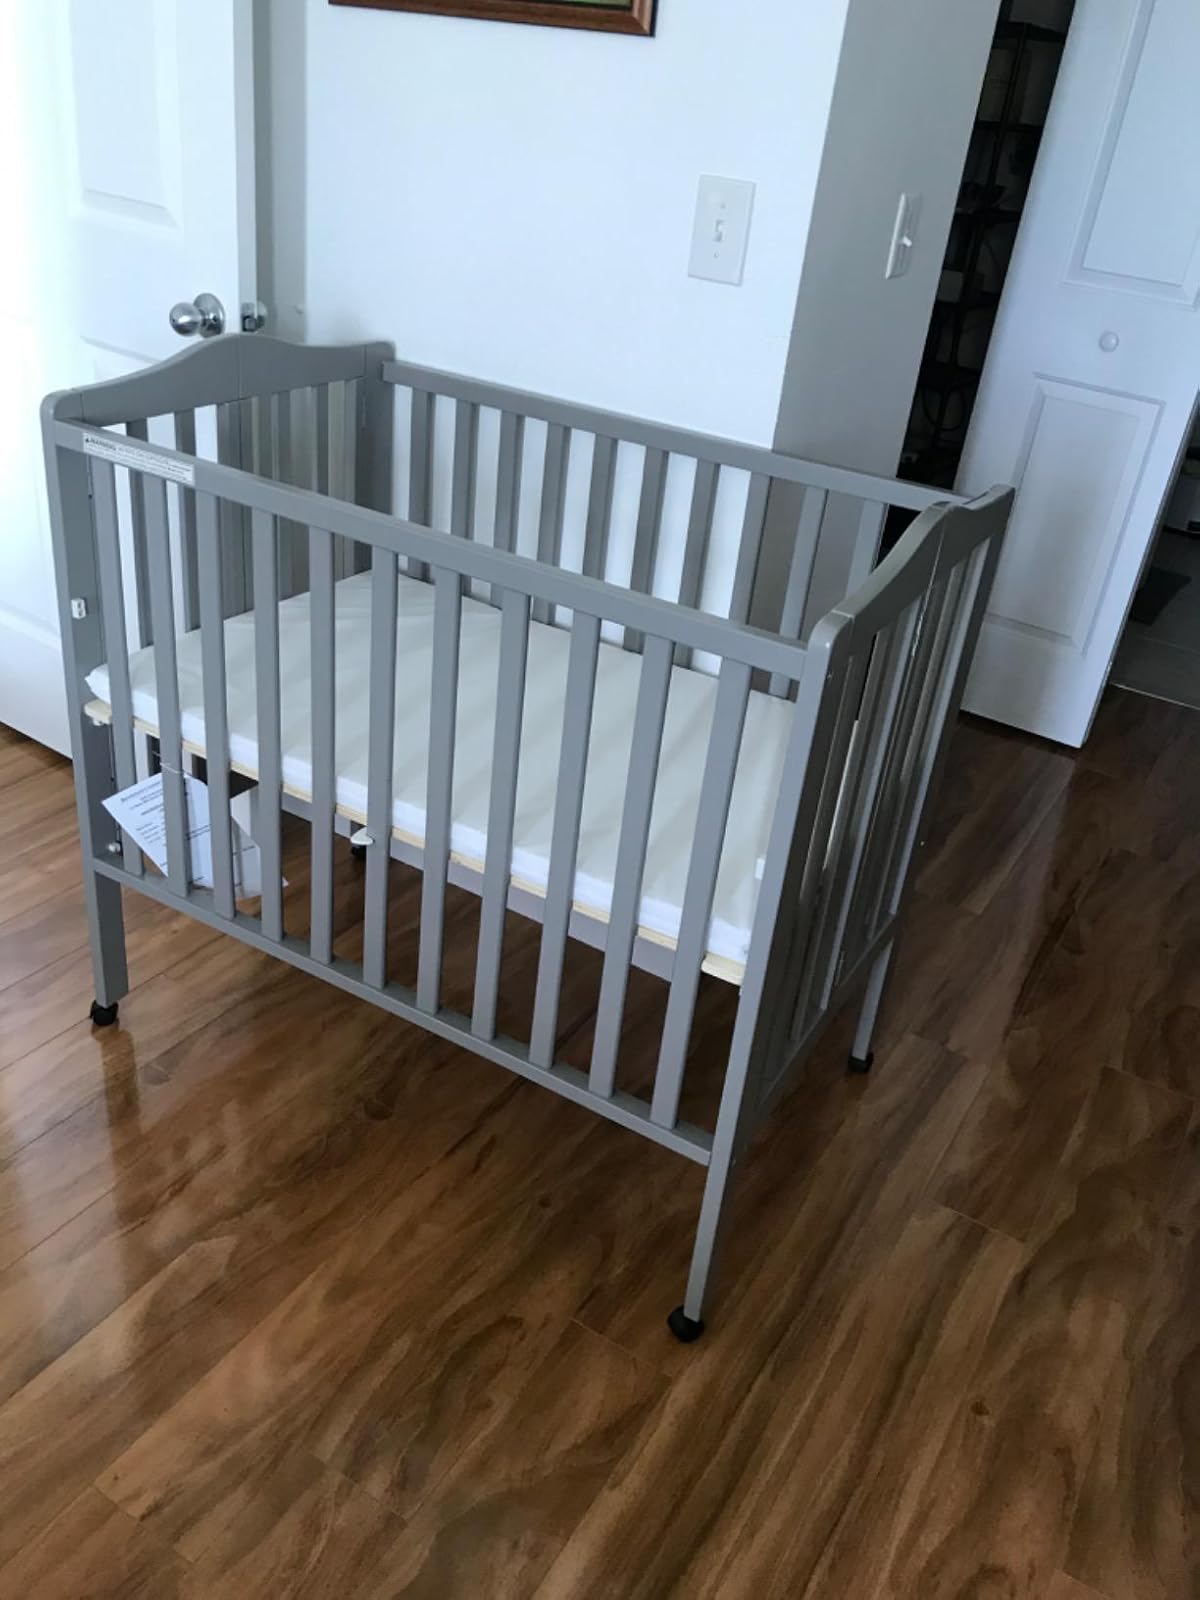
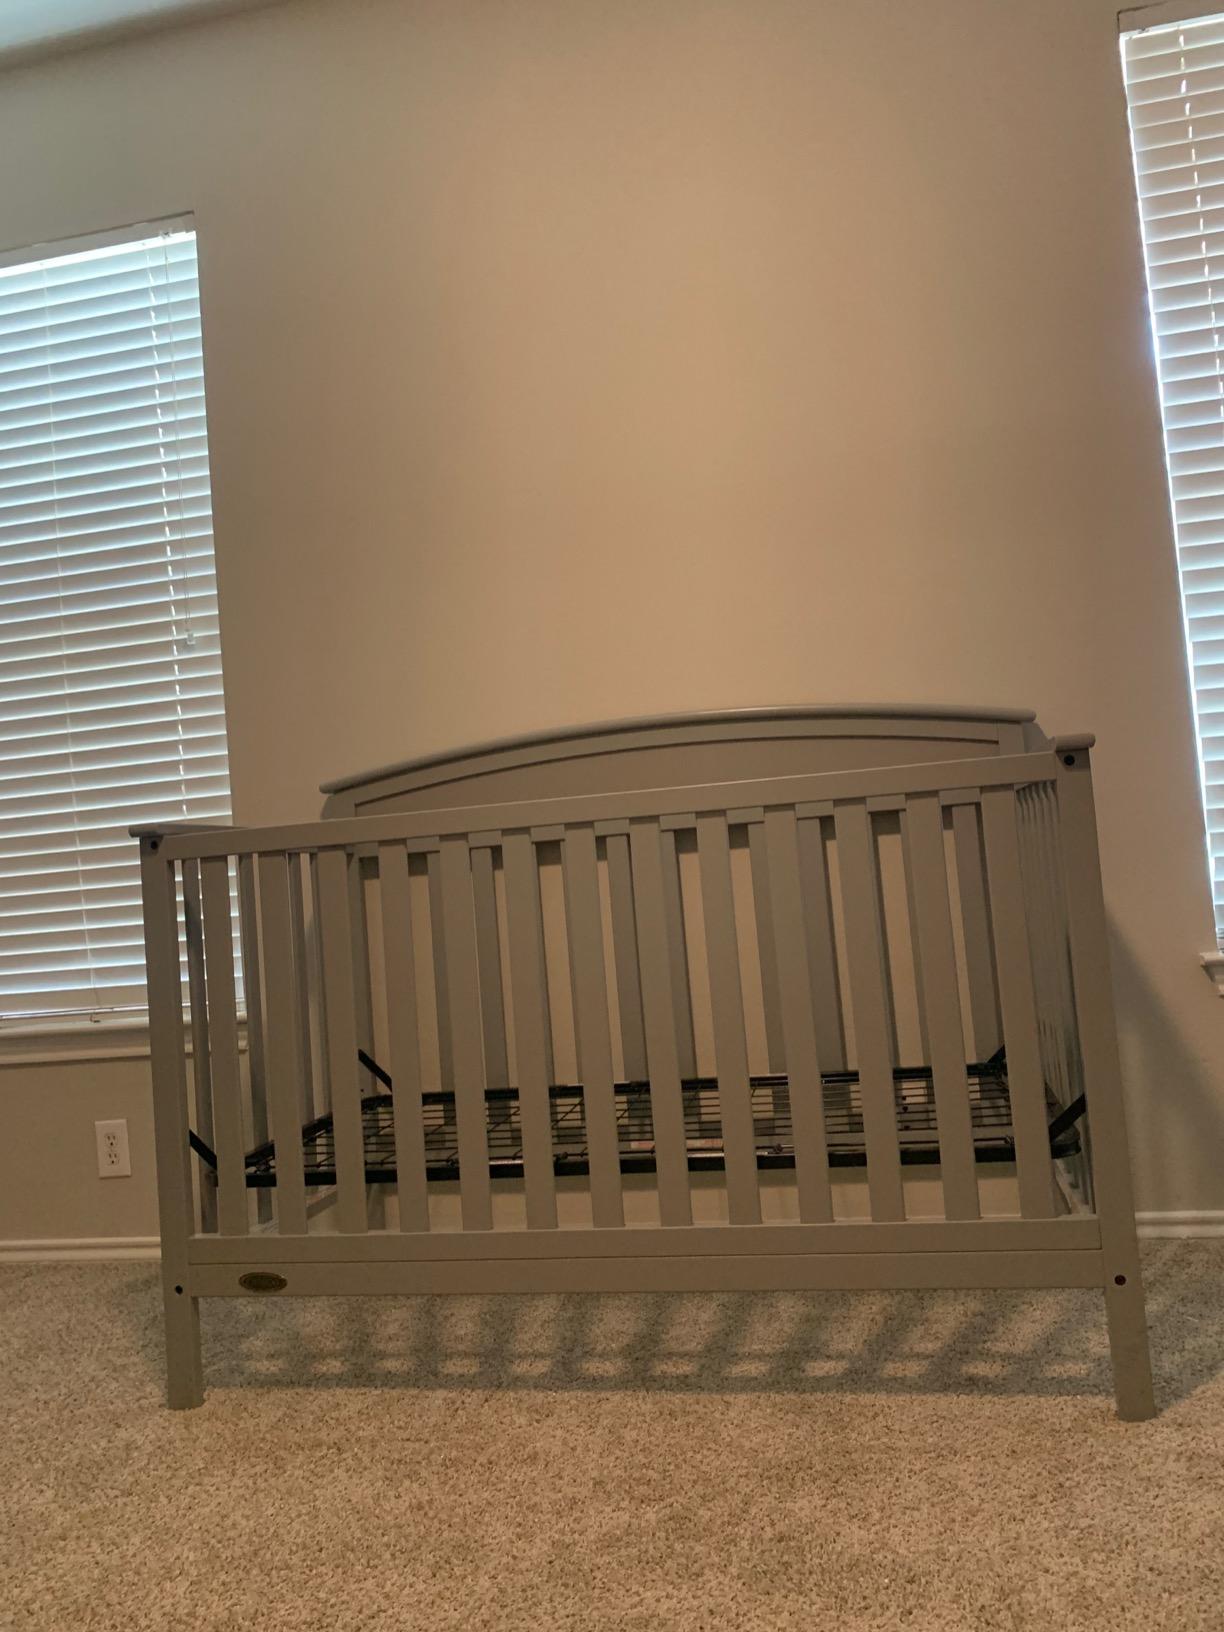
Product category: products_crib
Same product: no